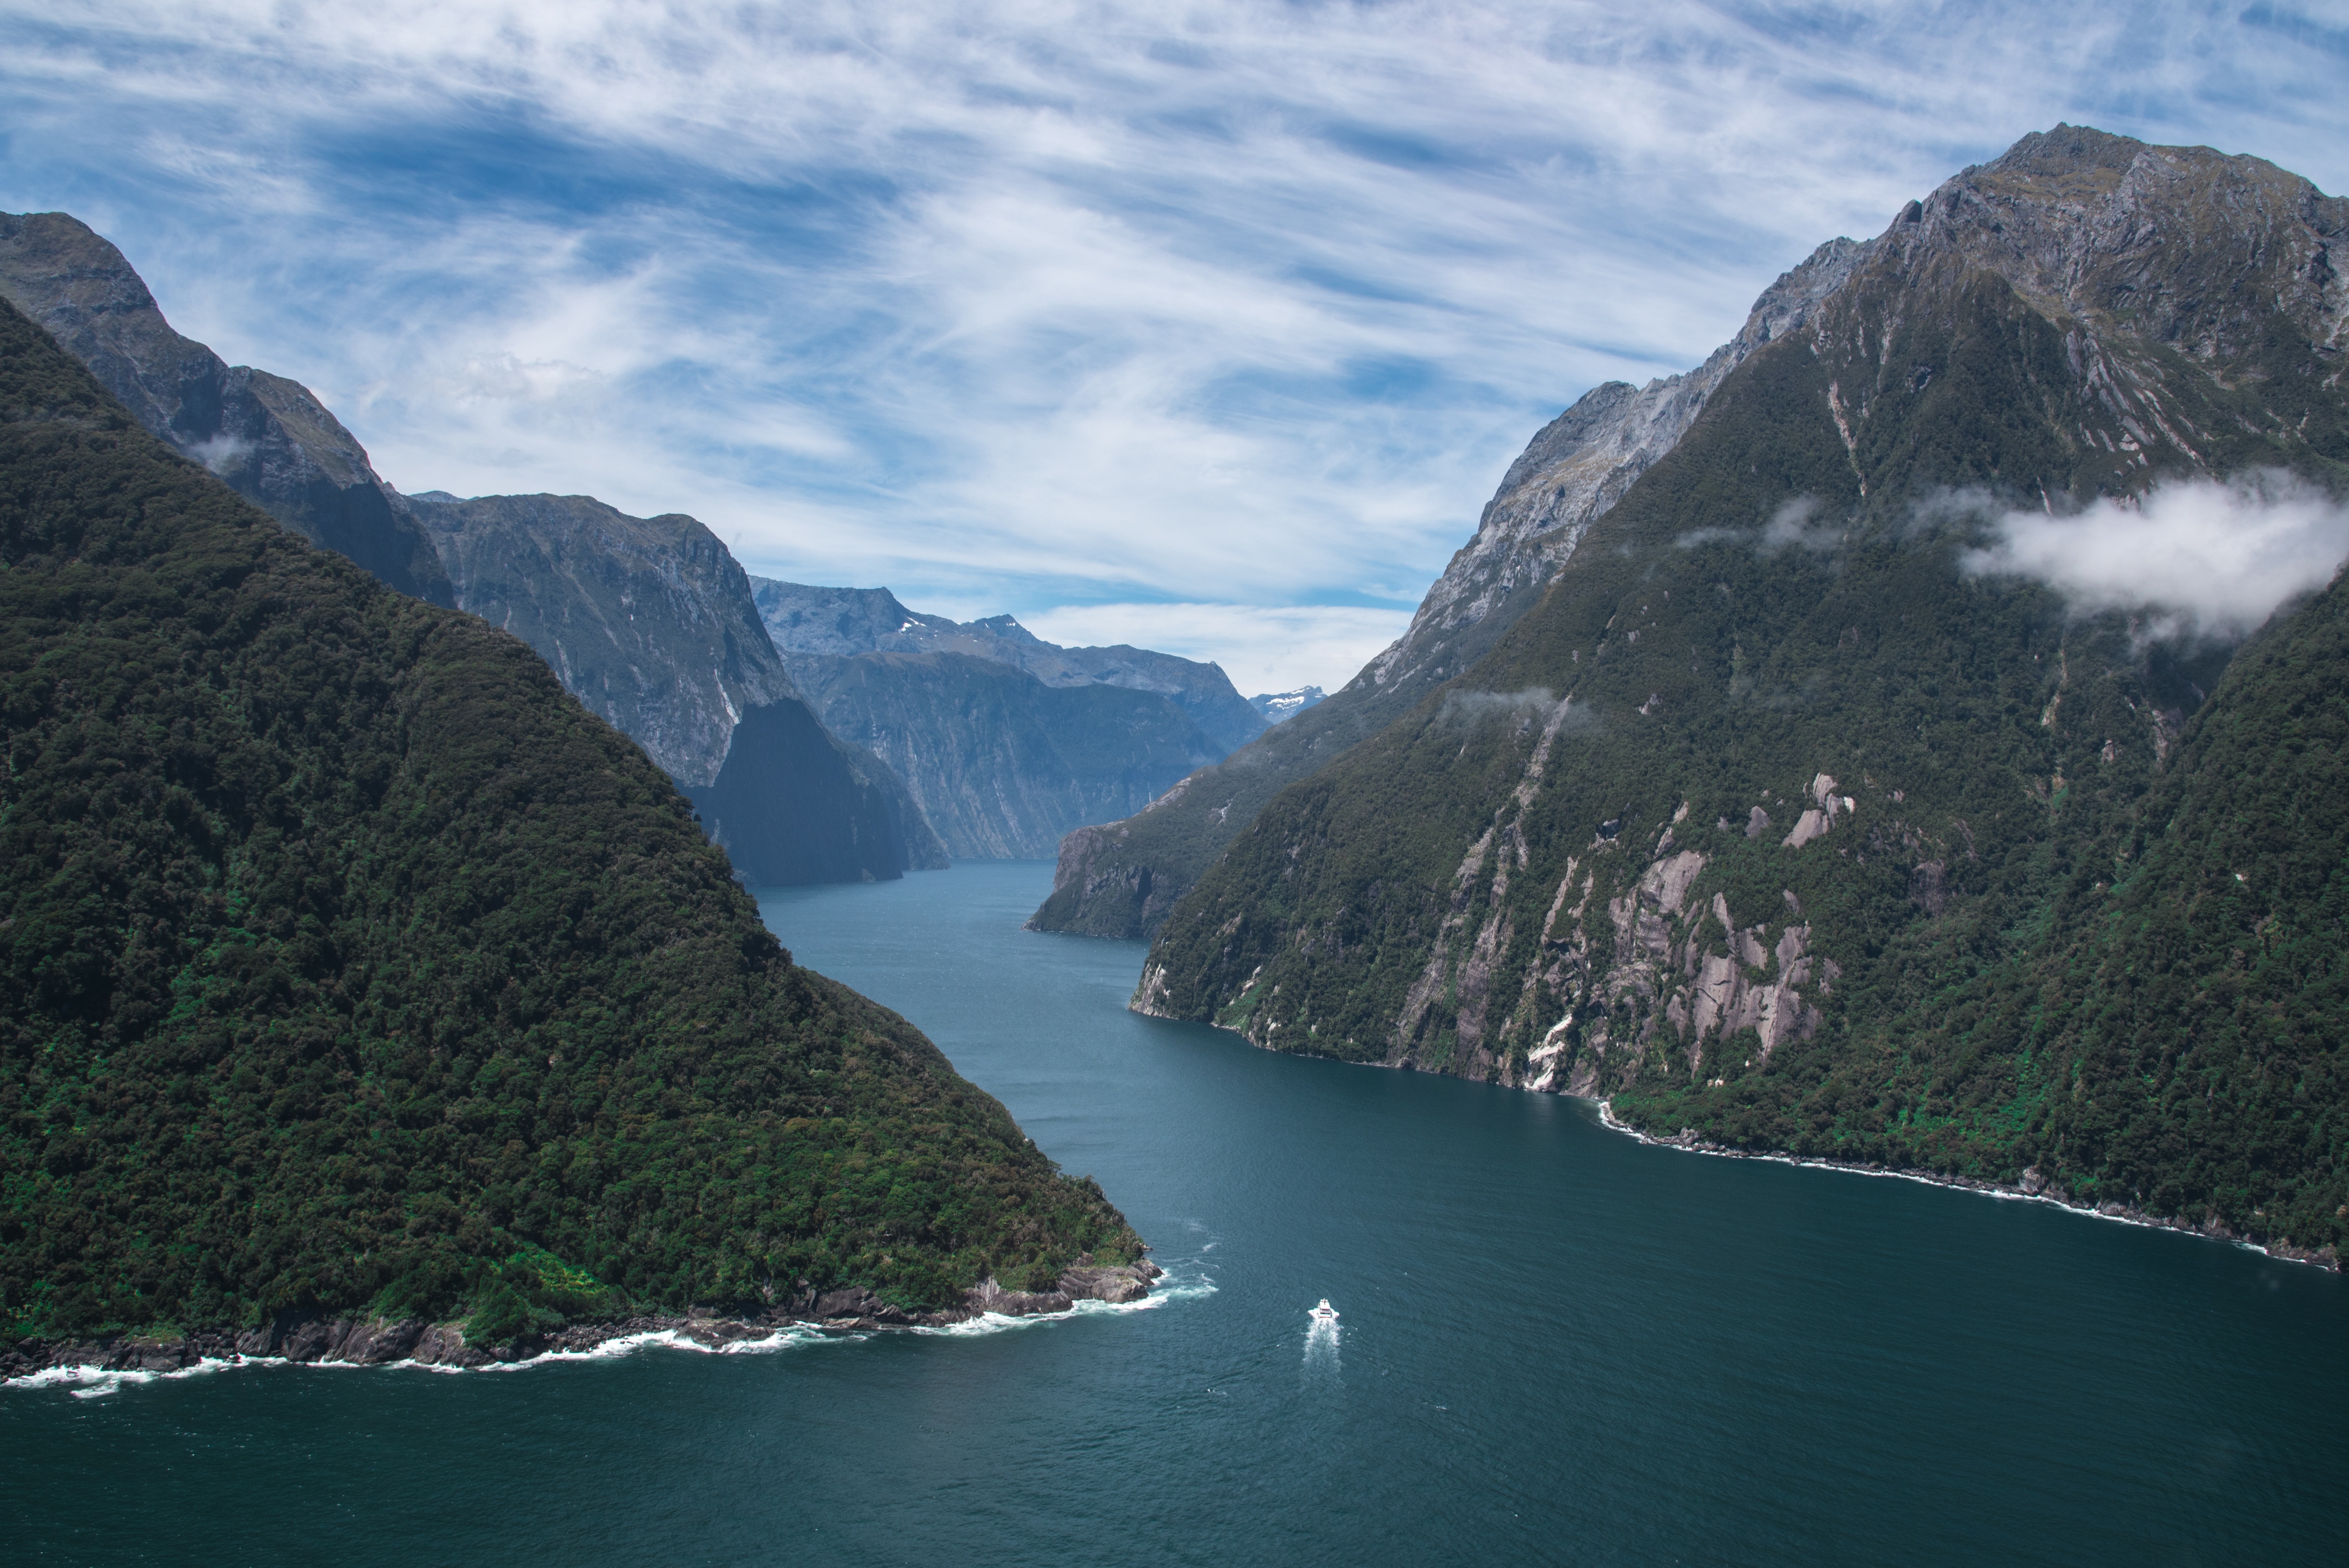
landscape, sea, coast, nature, mountain, sky, boat, lake, mountain range, ship, glacier, scenery, bay, fjord, terrain, trees, clouds, mountains, alps, loch, landform, geographical feature, glacial landform